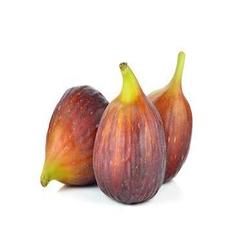
Label: Fig